History of Moscow

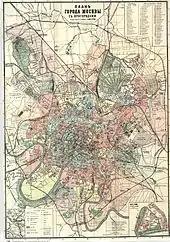
Plan of Moscow, 1917

When Napoleon invaded Russia in 1812, the Moscovites were evacuated. It is suspected today that the Moscow fire which ensued initially started as a result of Russian sabotage. In the fire's wake, an estimated three-quarters of the city lay in ruin.